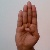
The image shows a hand gesture representing the letter 'B' in Indian Sign Language.